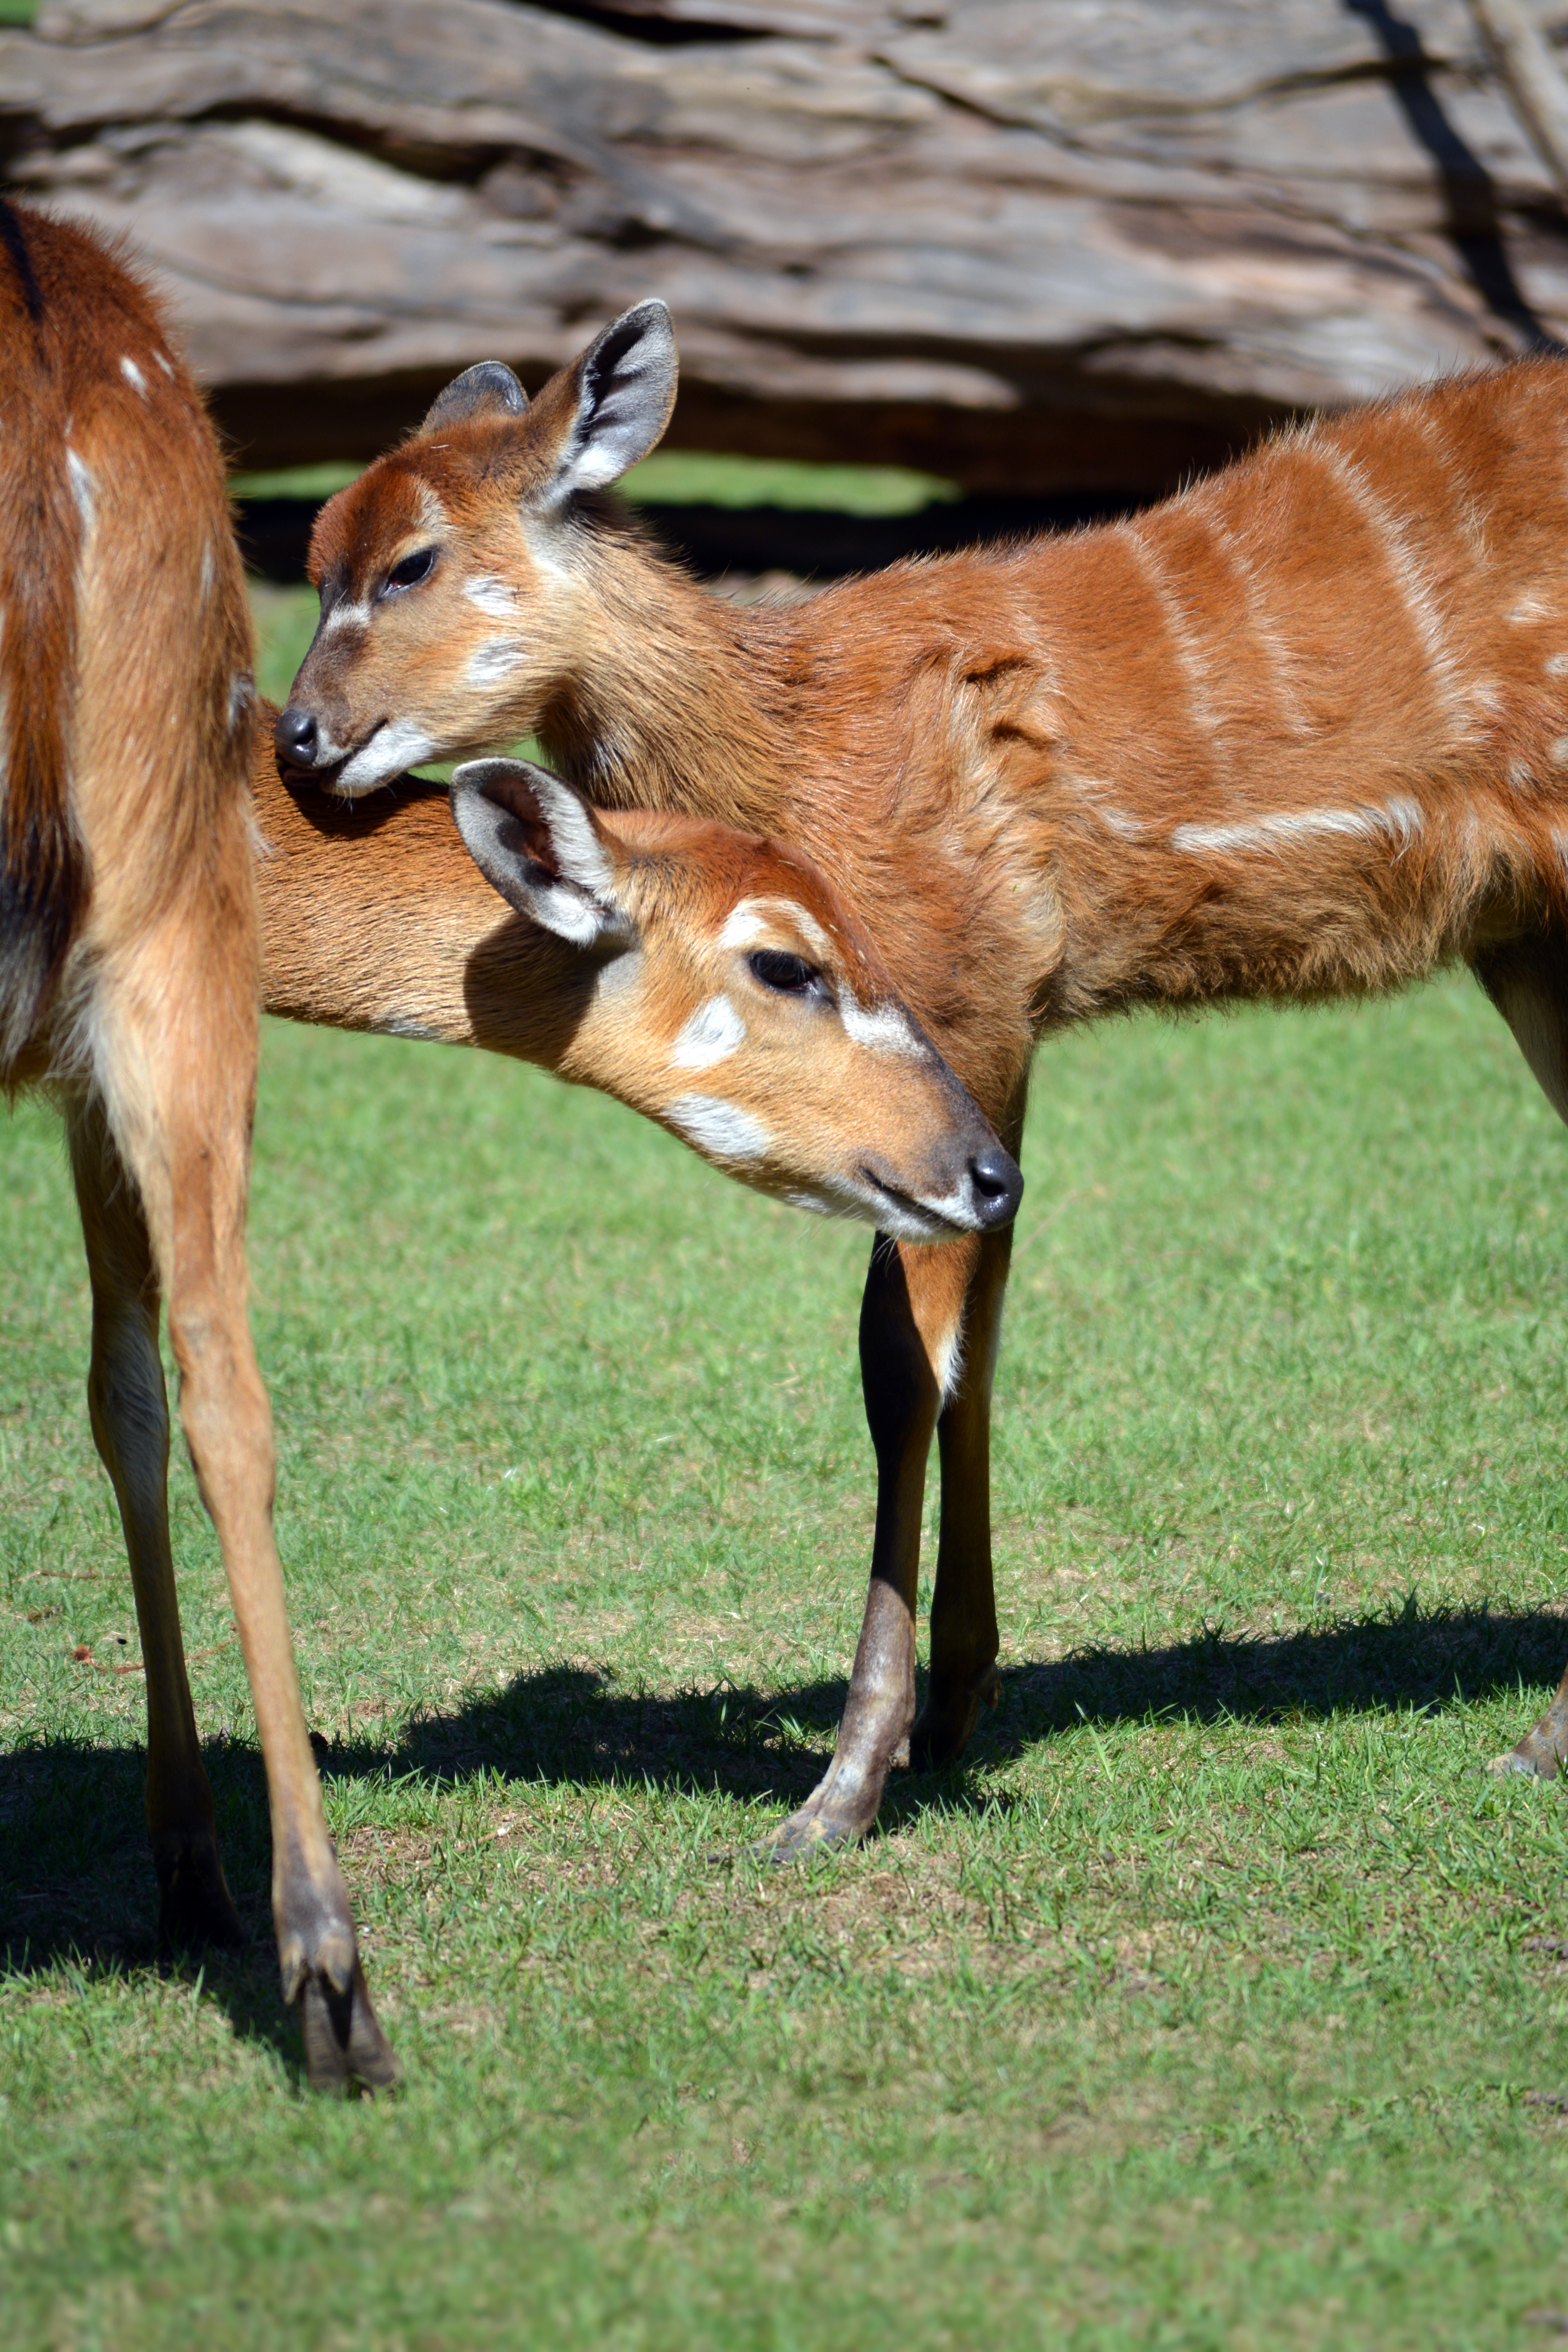
mammal, vertebrate, wildlife, terrestrial animal, impala, antelope, deer, fawn, snout, bongo, cow goat family, grass, adaptation, grassland, Thomson's gazelle, gazelle, zoo